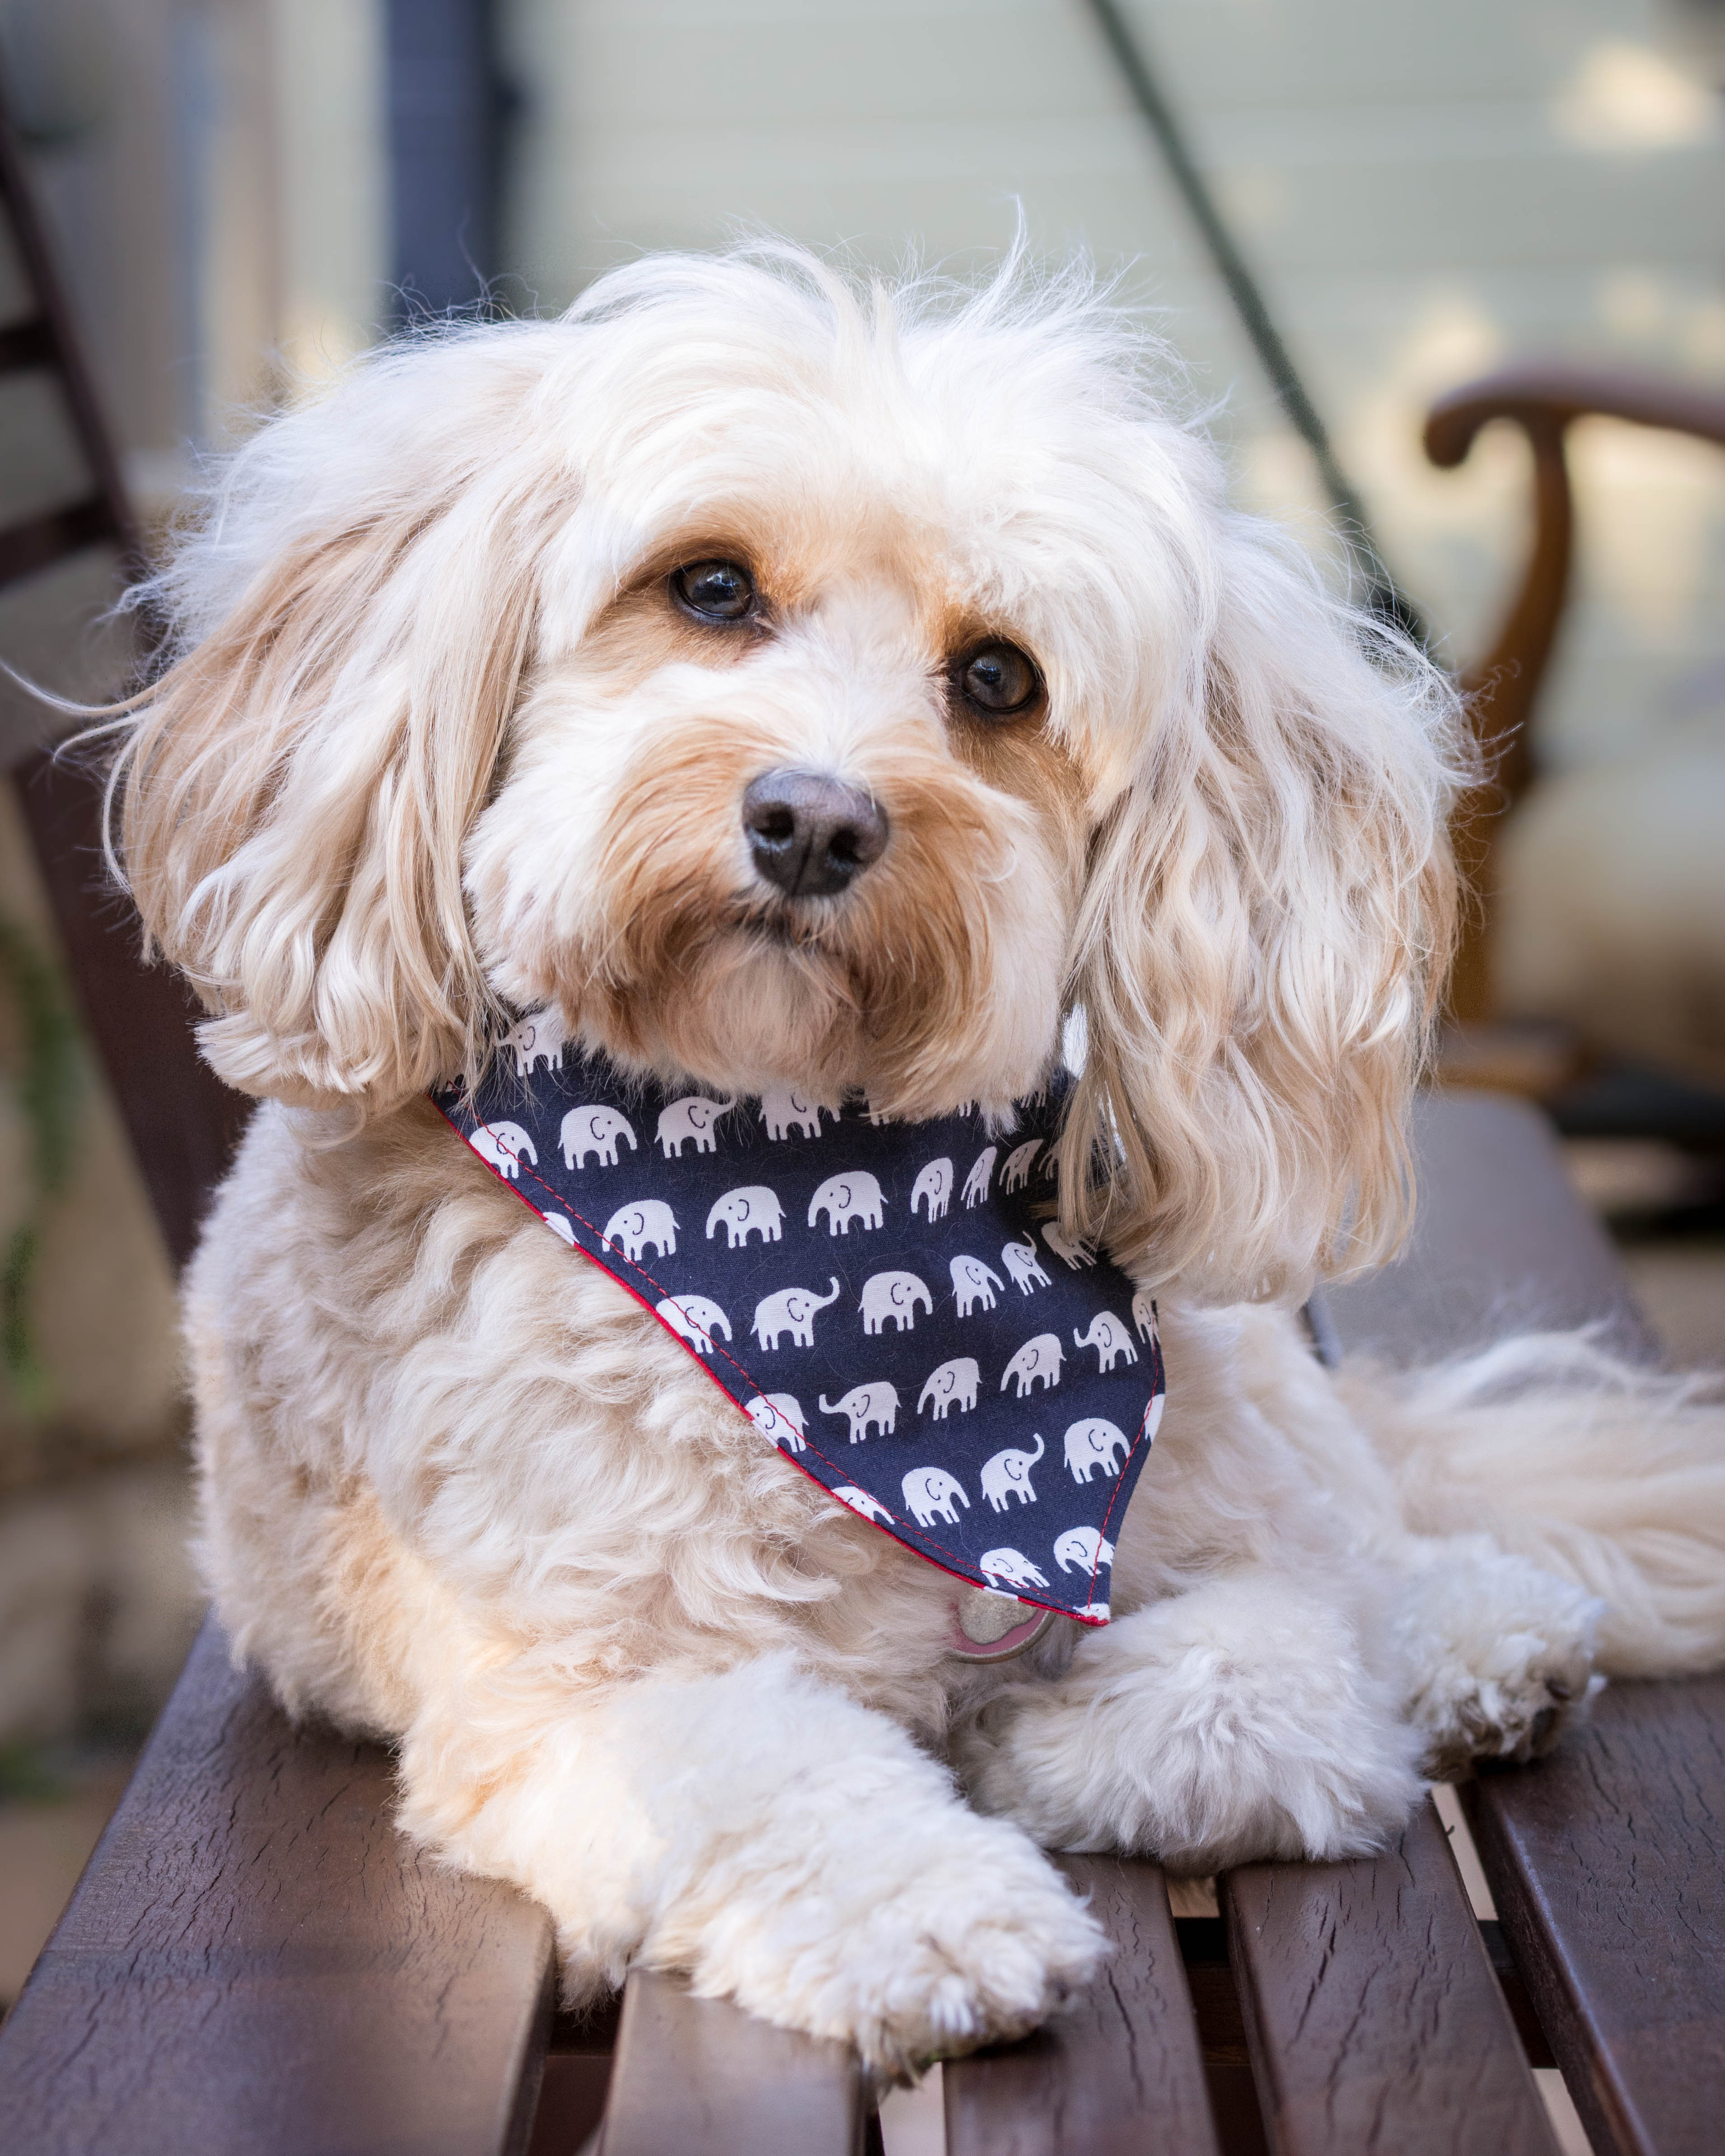
puppy, dog, mammal, vertebrate, dog breed, cavapoo, miniature poodle, goldendoodle, cockapoo, havanese, dog like mammal, schnoodle, dog crossbreeds, cavachon, poodle crossbreed